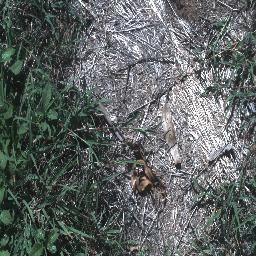
Label: negative